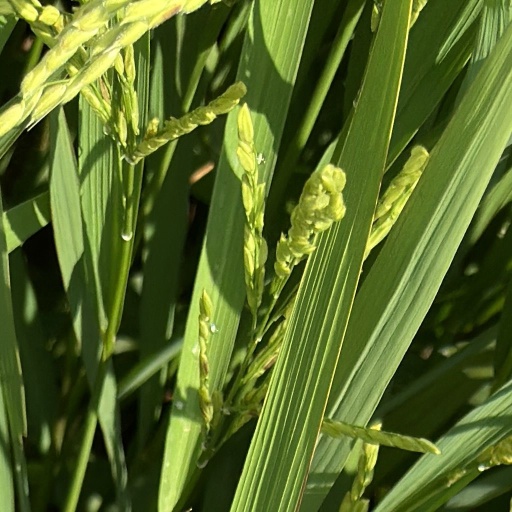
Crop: rice